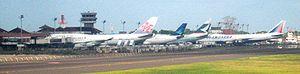
L'aéroport international Ngurah Rai est l'aéroport de Denpasar, la capitale de la province indonésienne de Bali. Il est situé à 15 km au sud de la ville. Son nom est un hommage au héros national d'Indonésie, I Gusti Ngurah Rai, tué au combat durant la Guerre d'indépendance.
Dans cet article, les aéroports indonésiens sont classés par nombre de passagers selon les données fournies par le Conseil international des aéroports et la compagnie Angkasa Pura.